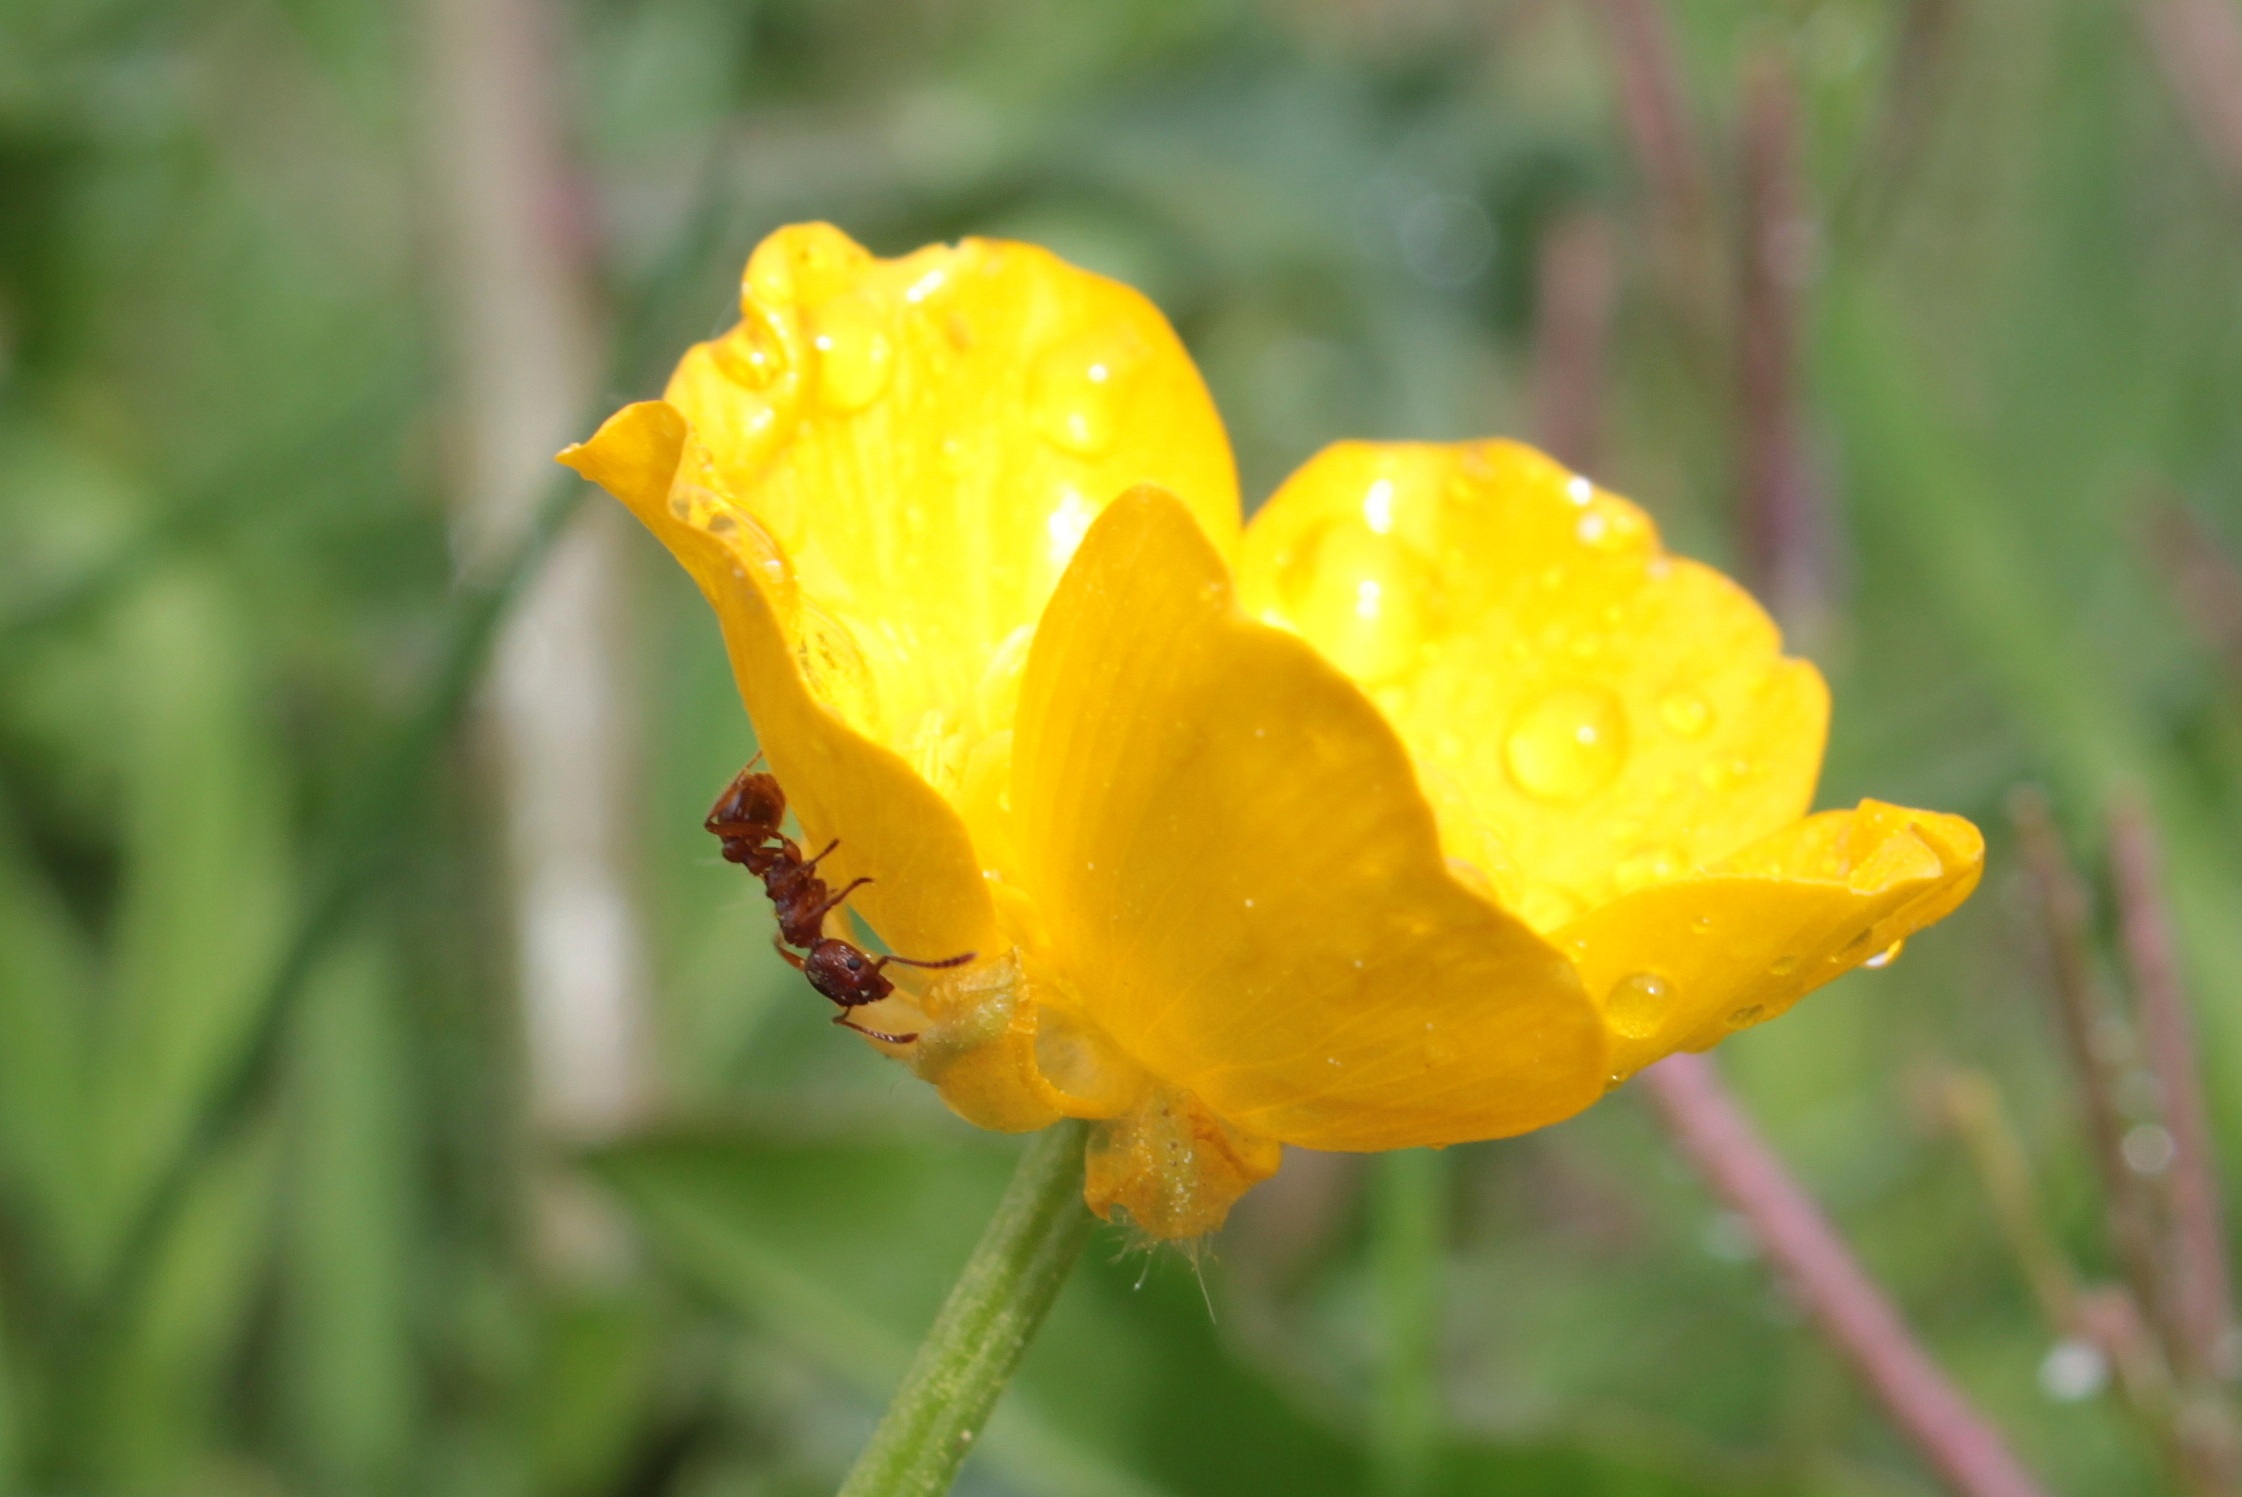
nature, plant, flower, petal, raindrop, wet, produce, botany, yellow, flora, wildflower, flowers, close up, pointed flower, ant, buttercup, nectar, macro photography, flowering plant, b hen, sharp buttercup, ranunculus acris, red garden ant, myrmica rubra, red yellow node ant, plant stem, land plant